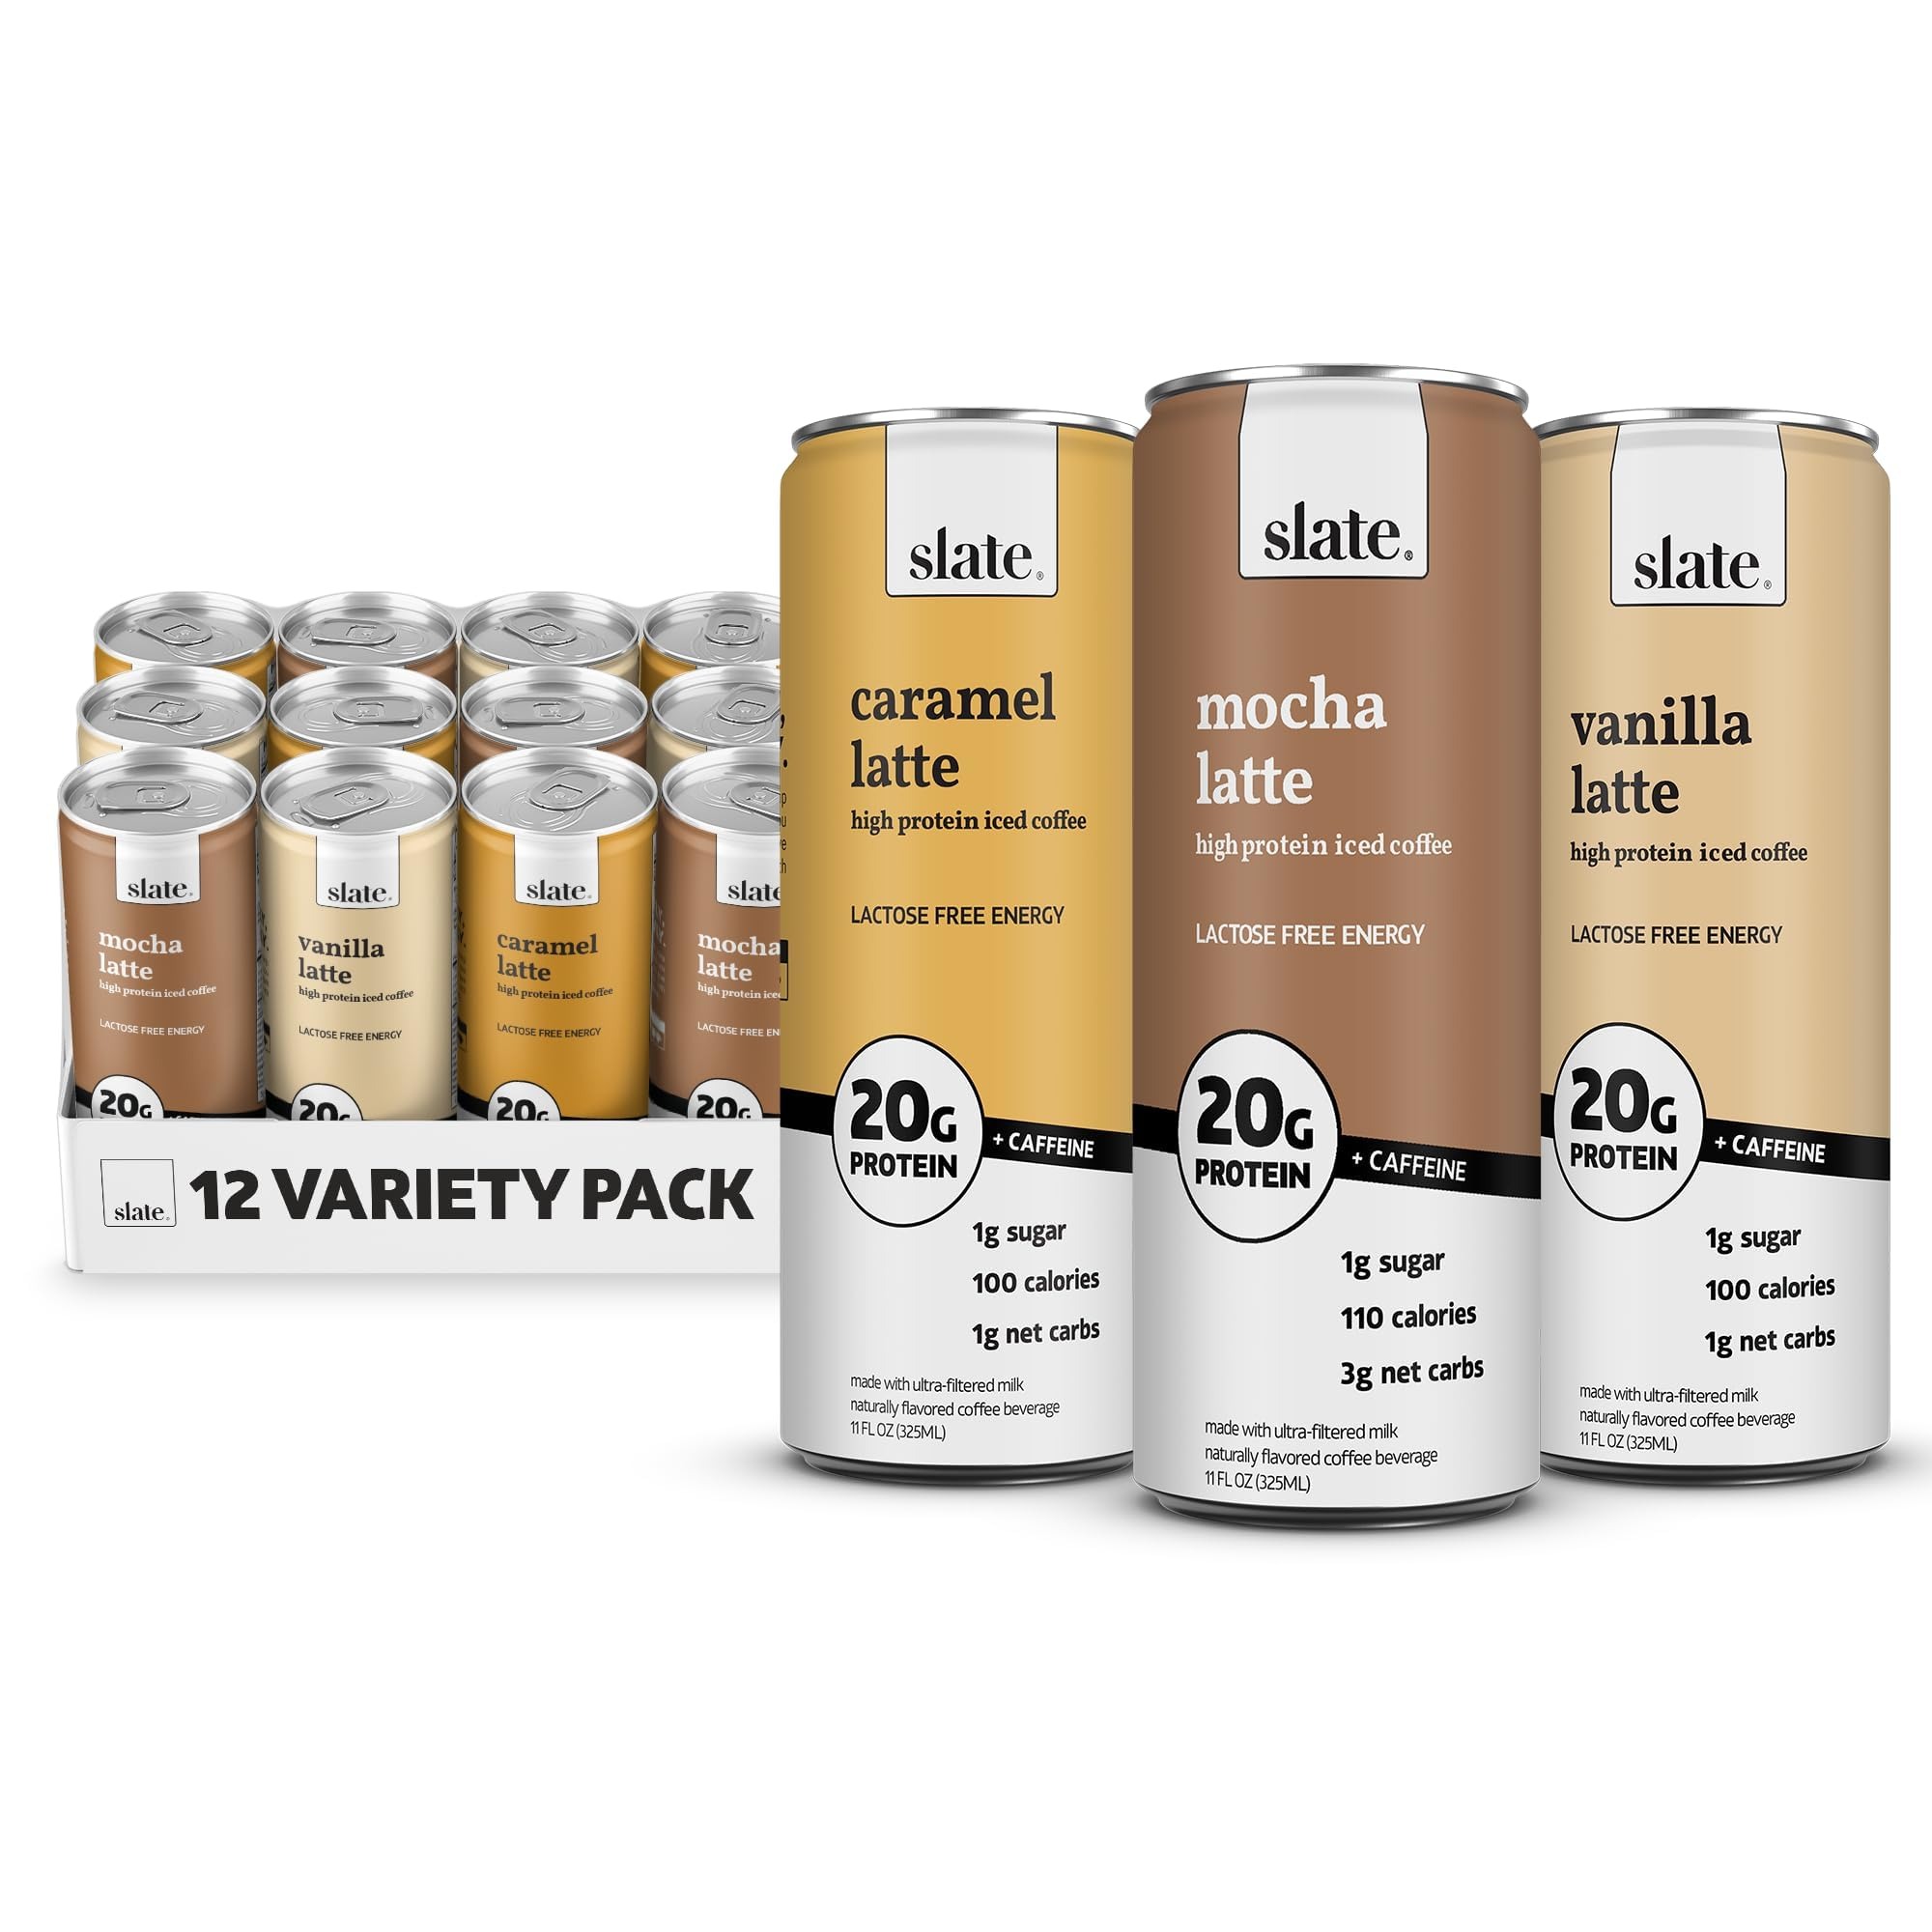
Item Name: Slate Milk - High Protein Iced Coffee - Energy Variety Pack - Caramel Latte, Mocha Latte, Vanilla Latte - 175mg Caffeine, Lactose Free - 20g Protein, 1g Sugar - Protein Coffee - 11 fl oz, 12 Cans
Bullet Point 1: Strength Starts Here - The Energy Pack. Our Energy Variety Pack comes with our three caffeinated flavors, Mocha Latte, Caramel Latte, and Vanilla Latte. Each flavor is lactose free with 20g of protein, 1g of sugar, and 2 cups of coffee worth of day-crushing caffeine.
Bullet Point 2: Get More From Your Protein - Our chocolate milk shakes, iced coffee lattes, and protein powder mix sticks all contain 20g of muscle-building protein to help you crush your day. All of our products have 1g sugar and still taste unbelievably delicious.
Bullet Point 3: Made with Ultrafiltration - We ultrafilter our milk to remove its lactose sugars, along with some water, to slightly concentrate the milk proteins. We then blend our ultra-filtered milk with natural ingredients including stevia and monk fruit.
Bullet Point 4: No Refrigeration Required - Similar to other canned coffee beverages, we use an all-natural pasteurization technique that allows our products to remain shelf stable without any preservatives. However, drink it cold for the best taste!
Bullet Point 5: Giving Chocolate Milk a Clean Slate - Manny Lubin and Josh Belinsky co-founded Slate with the goal of creating healthy chocolate milk for everyone. Since its launch, Slate has evolved into a strength brand that offers delicious products that are better for you, and better for the world.
Product Description: Slate is a strength brand that makes high protein drinks that are better for you and better for our planet. Our protein drinks contain 20g protein, 1g sugar, 110 calories or less, are lactose free, keto friendly, and unbelievably delicious. Slate chocolate milks come in Classic Chocolate, Dark Chocolate, Mocha Latte, Vanilla Latte, Caramel Latte, and French Vanilla flavors. Our High Protein Iced Coffees are caffeinated with 175mg of caffeine and are commonly used as a coffee replacement. We’re able to control exactly which ingredients go into our products using a process called ultrafiltration. Ultrafiltered milk has had all of the lactose sugars filtered out. It also removes some water and allows us to create a more protein packed, lower sugar product. We also sell our all natural products in recyclable aluminum cans, that can be easily taken on the go as ready to drink protein shakes. You can drink a Slate anytime, but our customers like to use it as a breakfast meal replacement, protein coffee, post workout protein shake, healthy snack, or a healthy dessert. We use absolutely no artificial ingredients, and are gluten free, soy free, nut free, and Kosher Certified. Our high protein drinks are also shelf stable and can be stored at room temperature in your cabinet for months. But as most tasty refreshing beverages we recommend drinking them cold! Giving Chocolate Milk a Clean Slate - Manny Lubin and Josh Belinsky co-founded Slate with the goal of creating a healthy chocolate milk they could drink every day. After a successful Kickstarter campaign, an appearance on ABC's Shark Tank, and hundreds of iterations of testing, Slate launched in late 2019 with three delicious chocolate milk flavors. Today, Slate has expanded into new flavors and additional product lines, all of which contain 20g protein, have 1g sugar, are lactose free, and 100% plastic neutral.
Value: 132.0
Unit: Fl Oz

Price: 54.49